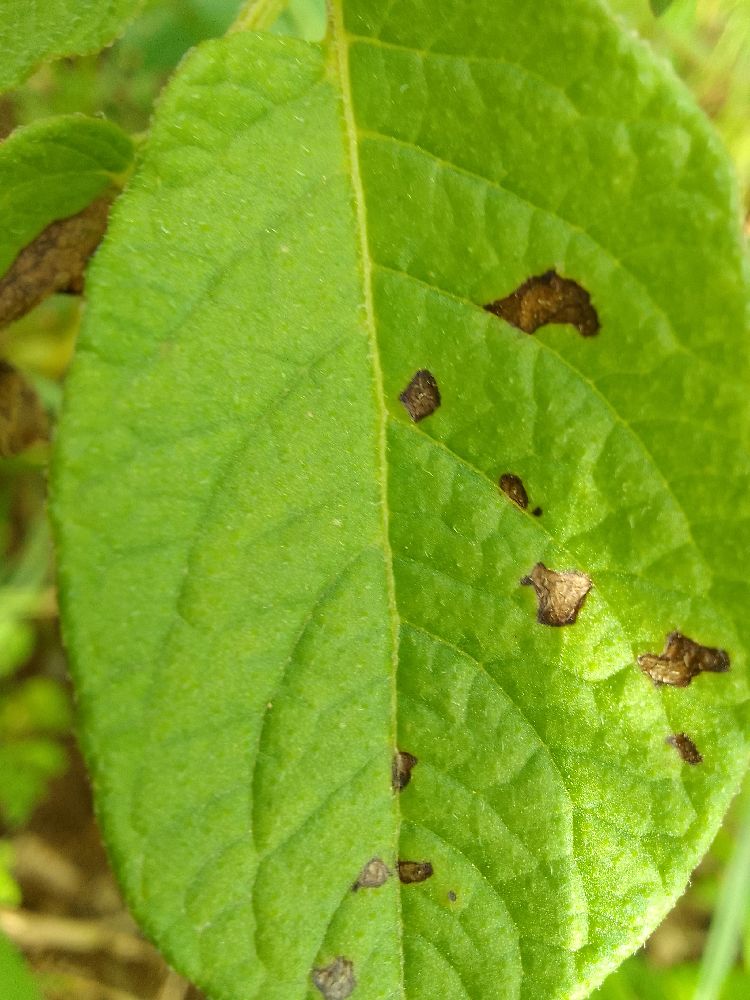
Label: Early blight